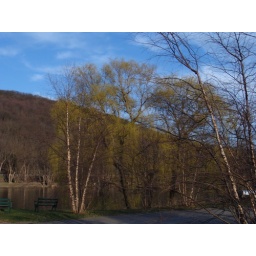
You can sit on green benches by the river and look at the hill and the blue sky.